Murmansk Nakhimov Naval School

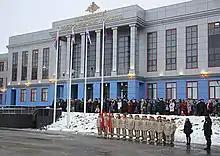
The building of the school.

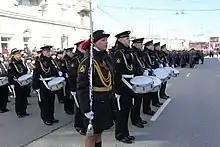
Cadets of the school in 2019.

On August 31, 2016, Russian President Vladimir Putin instructed Russian Defense Minister Army General Sergey Shoigu to establish a branch of the Nakhimov Naval School in Murmansk. Construction of the building began and continued for a little over a year when it was completed on September 1, 2017. The complex was the first Nakhimov school built in Russia since the first school was opened in St. Petersburg in 1944.